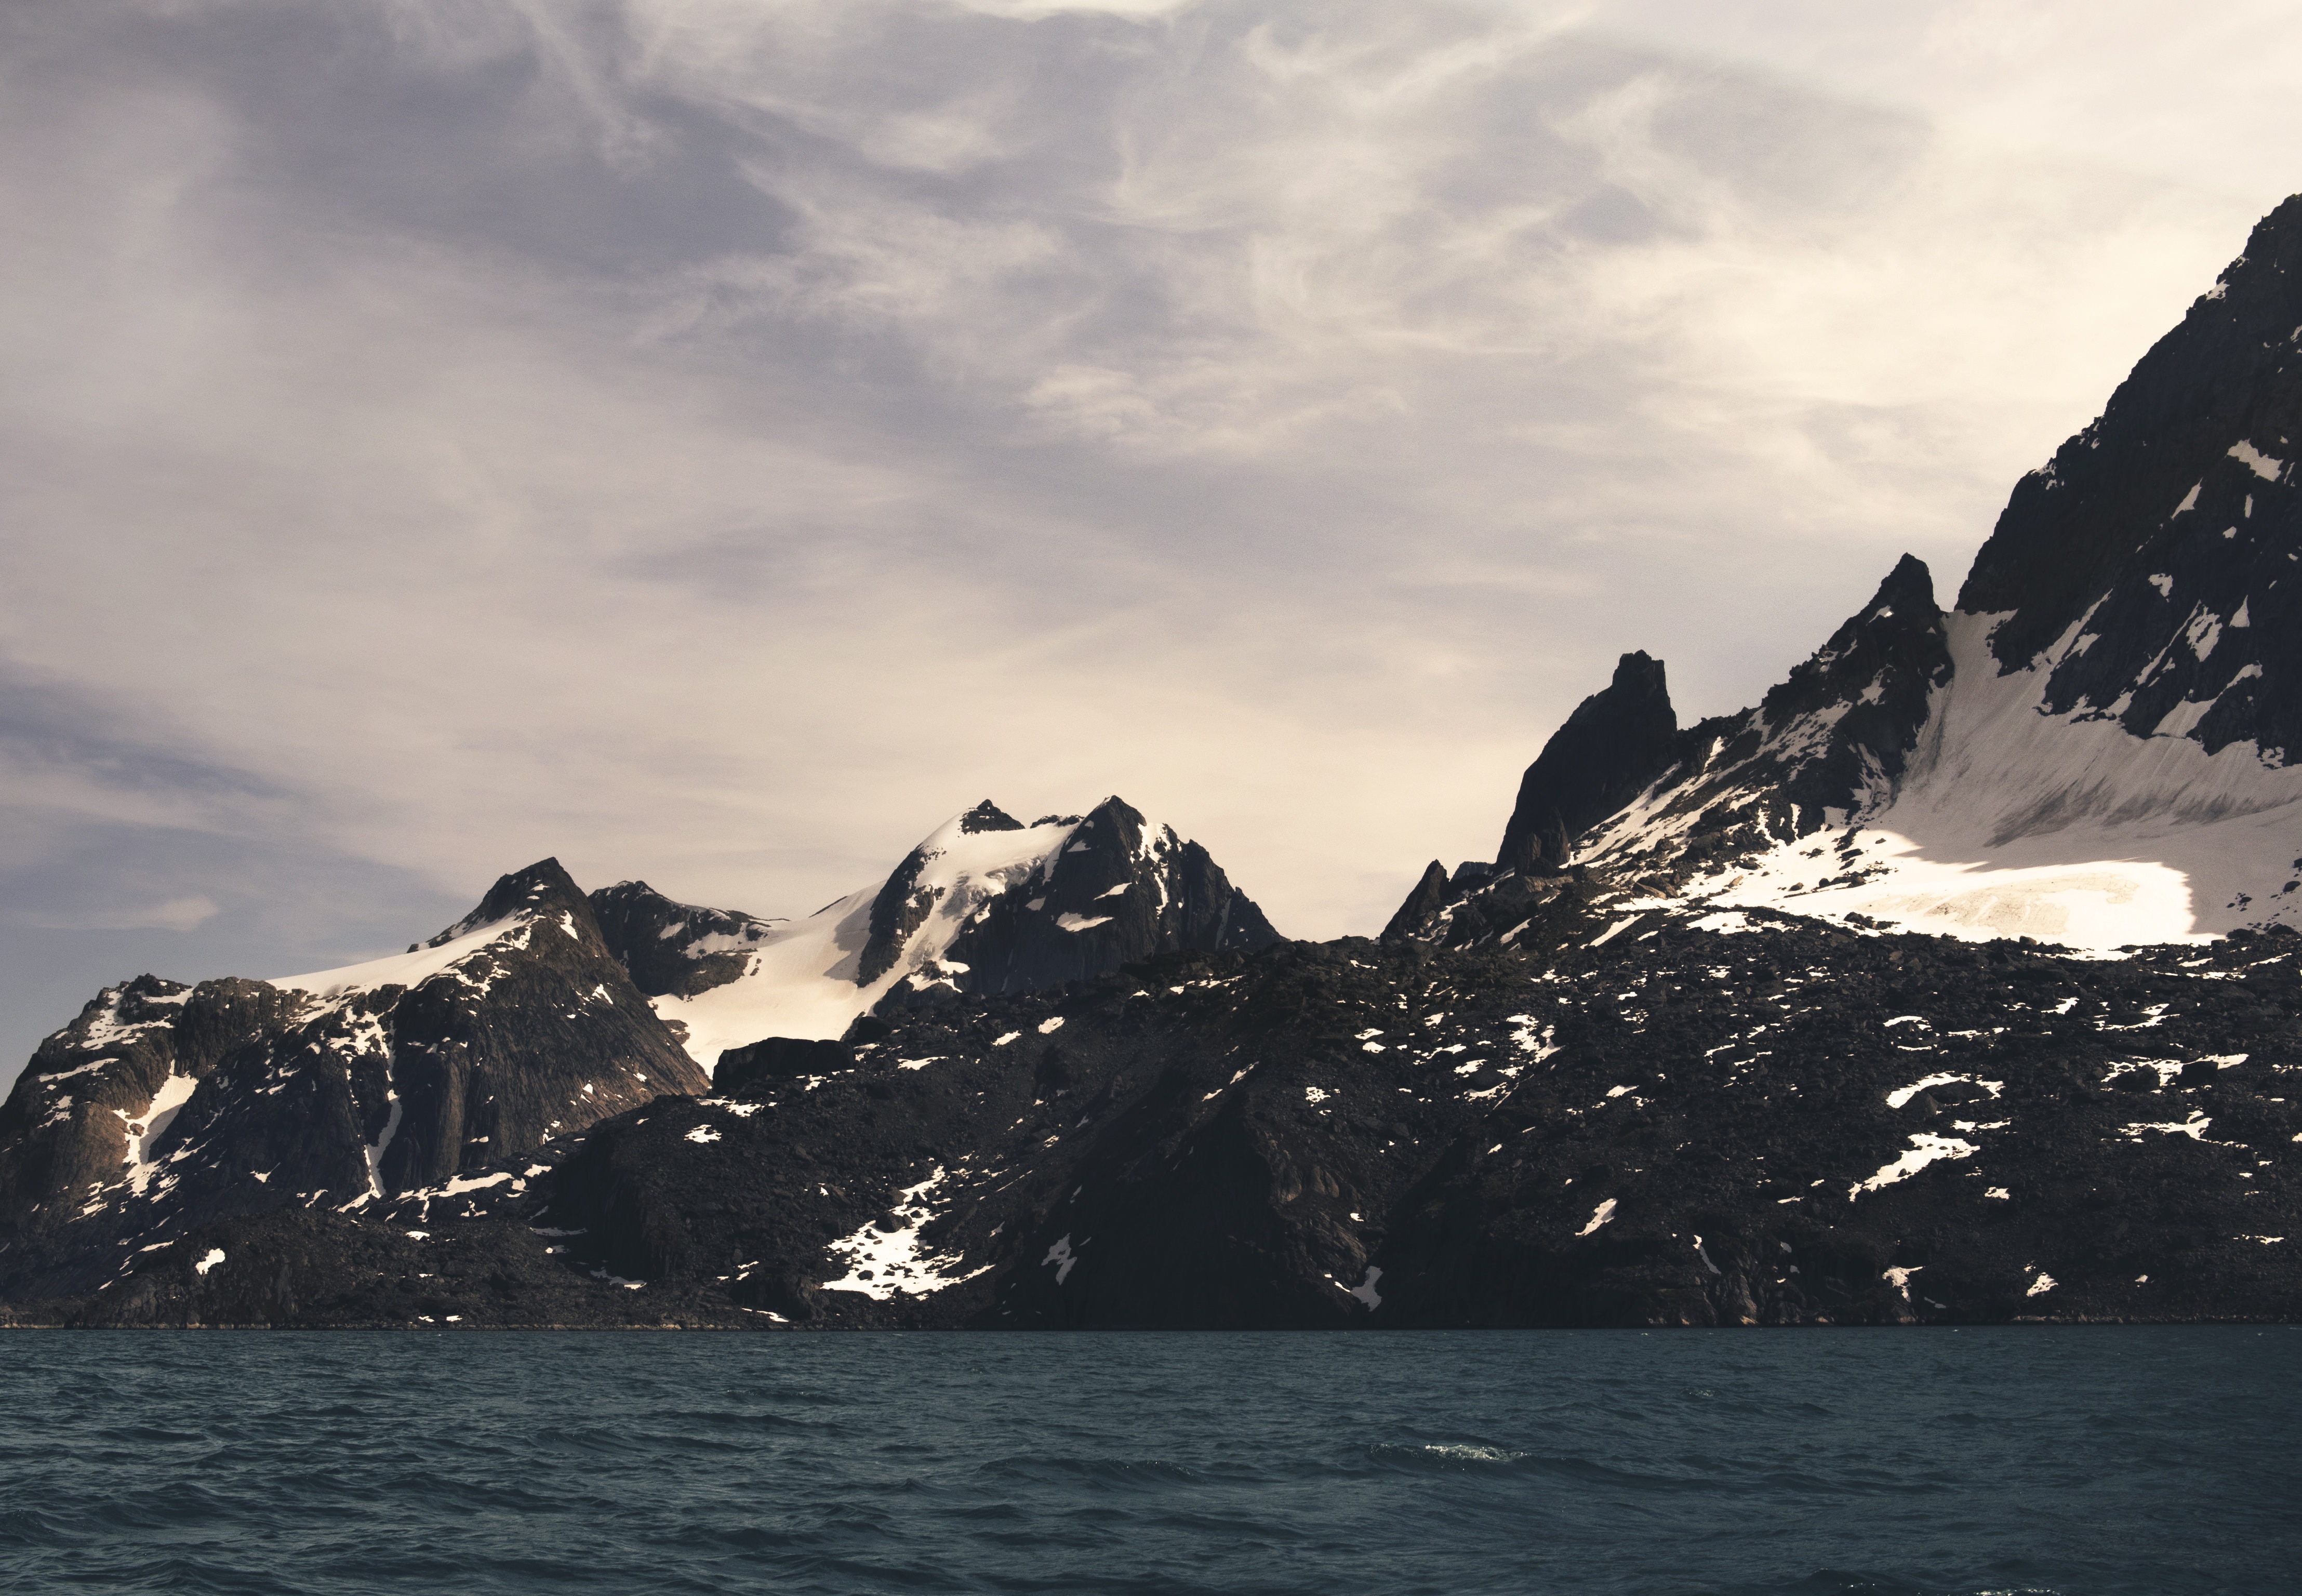
sea, coast, water, nature, rock, ocean, horizon, mountain, snow, cold, cloud, shore, wave, lake, mountain range, wild, ice, reflection, bay, fjord, steep, arctic, terrain, iceberg, rocks, mountains, bluff, cliffs, vertical, nordic, landform, cragy, geographical feature, mountainous landforms, glacial landform